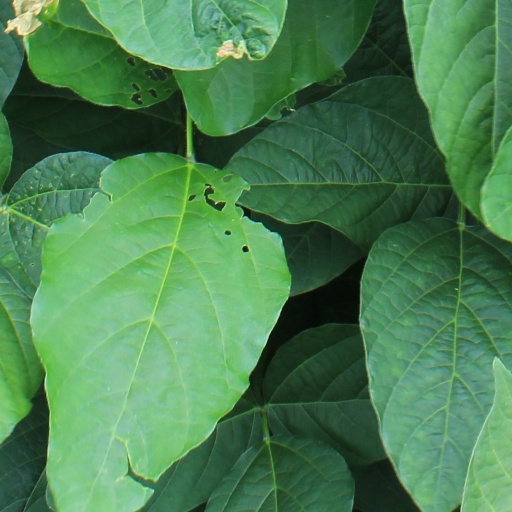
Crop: soybean